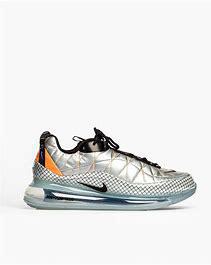
Brand: Nike
Model: MX 720 818